Stevan Mojsilović

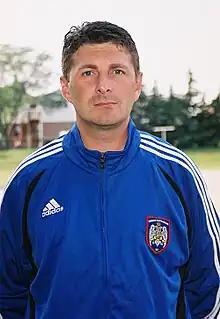
Mojsilović in 2006

Stevan Mojsilović (Serbian Cyrillic: Стеван Мојсиловић; born 5 December 1966) is a Serbian football manager and former player.